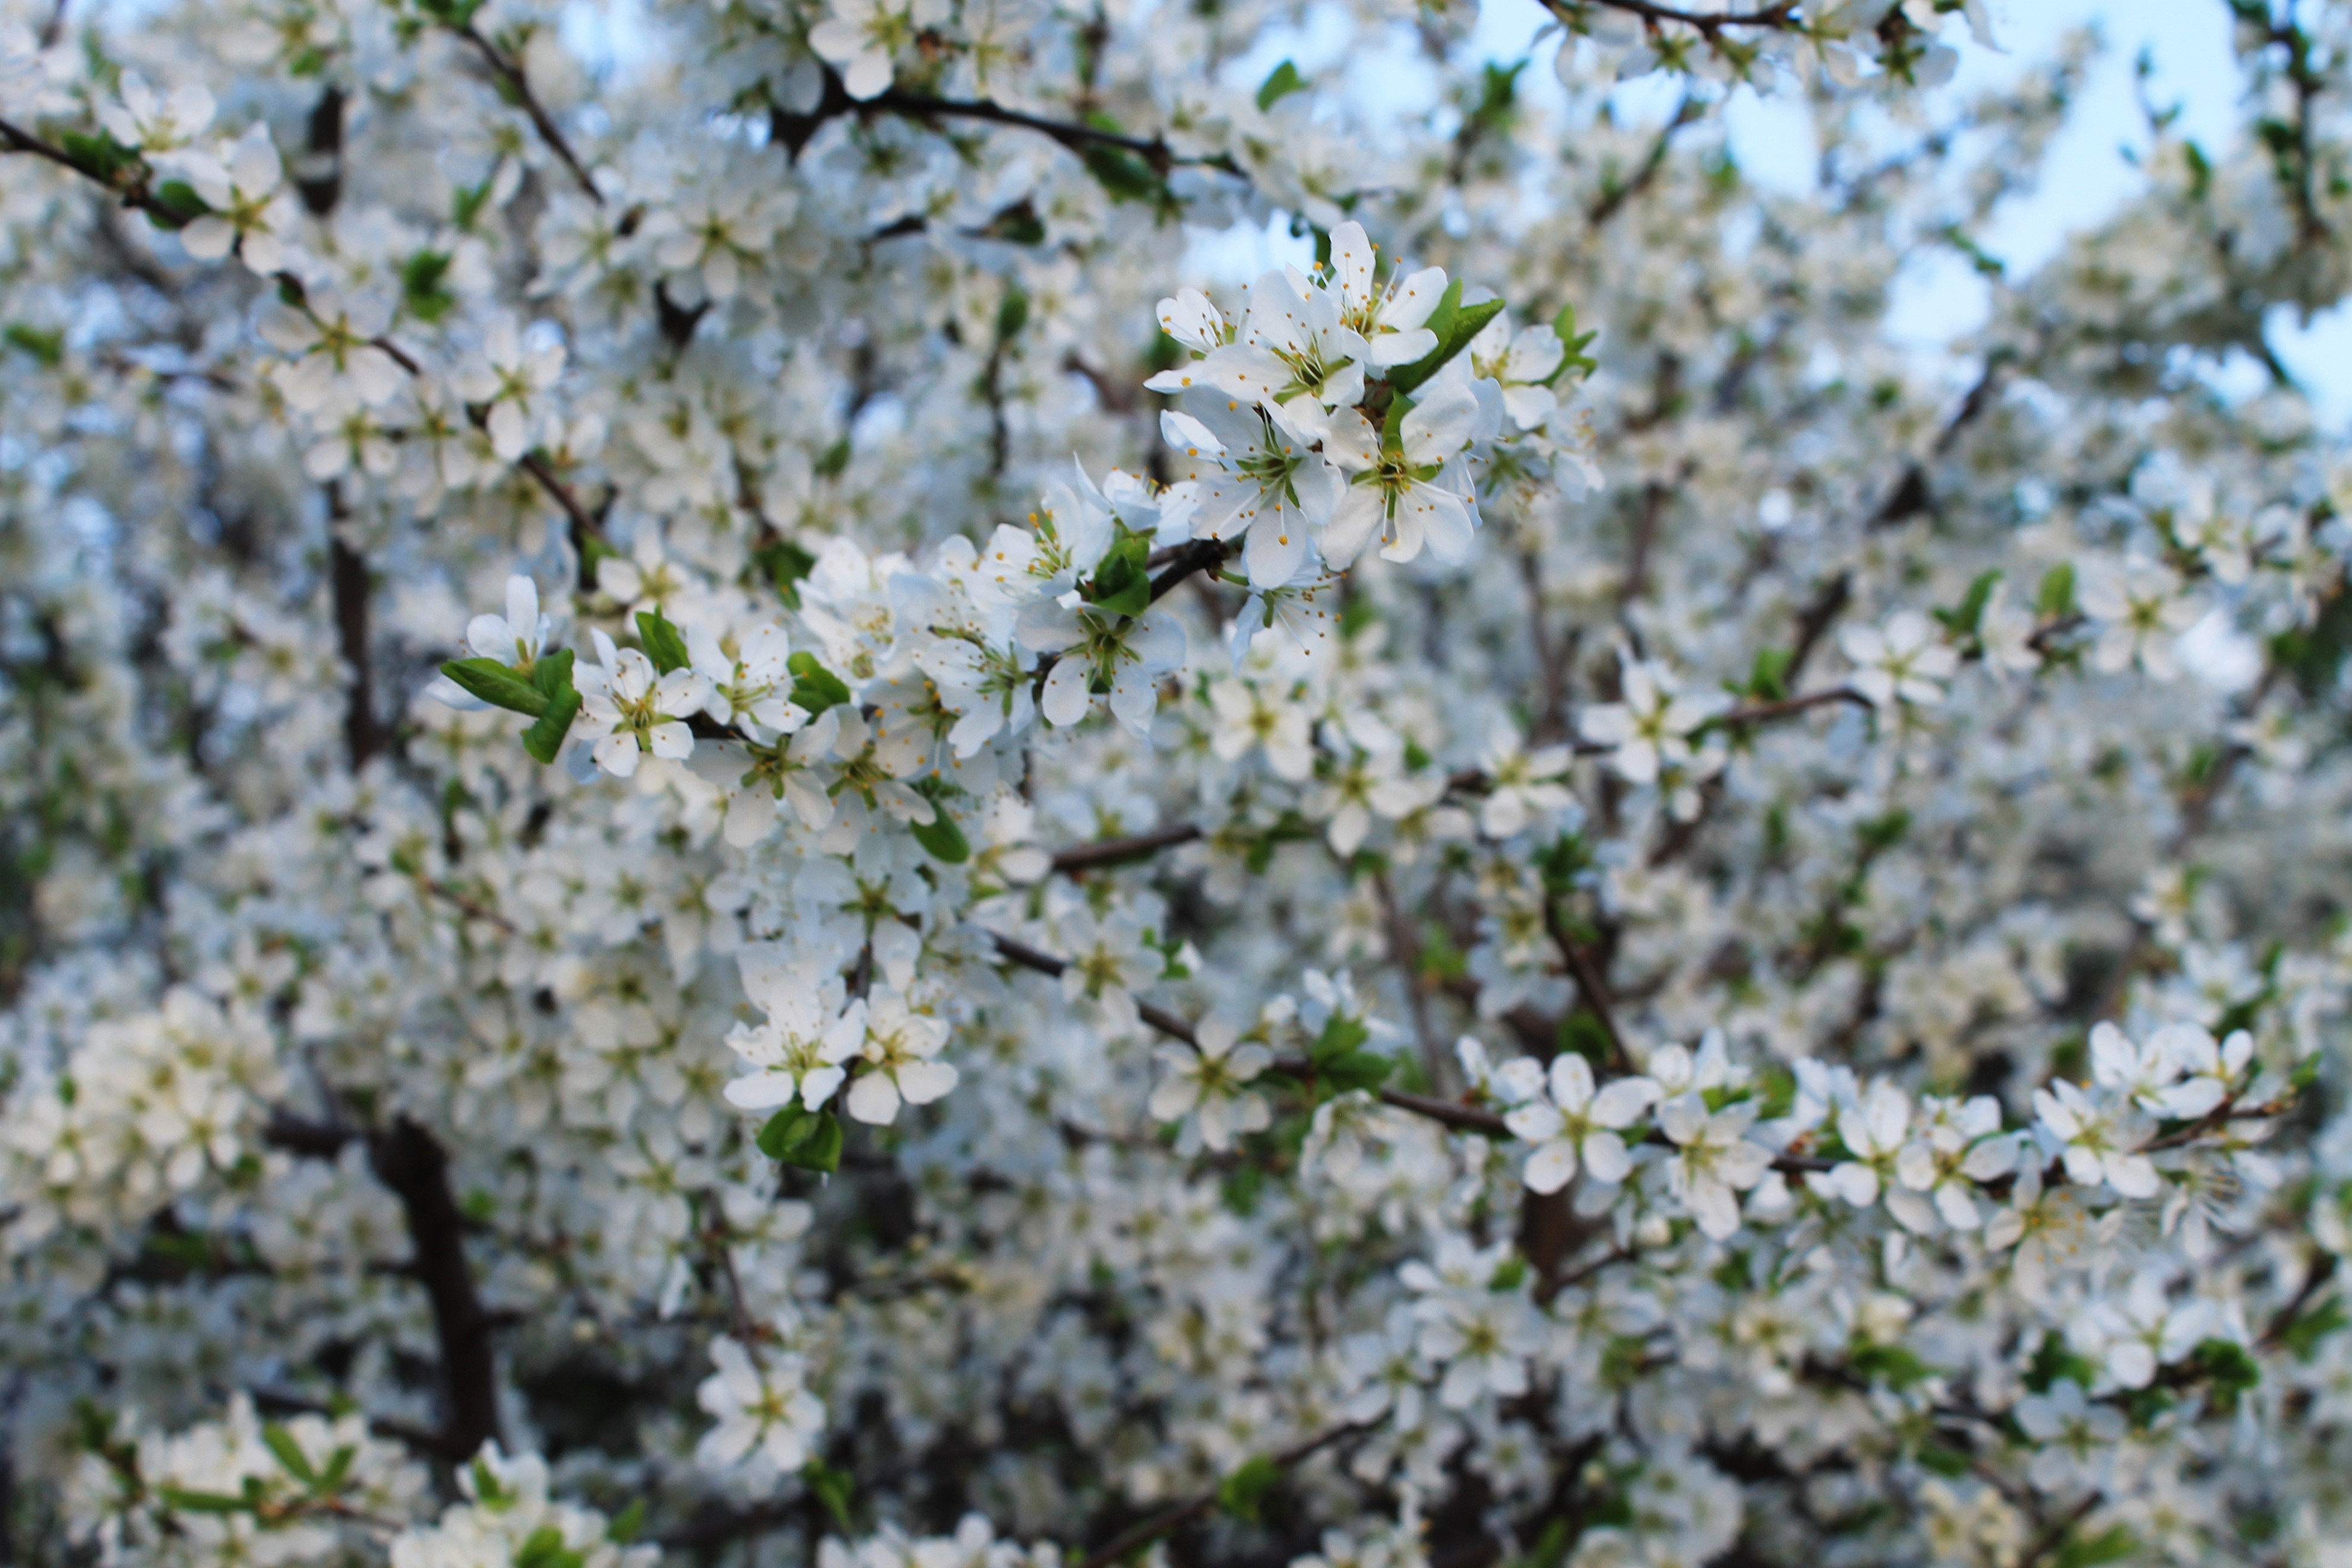
tree, nature, branch, blossom, plant, white, fruit, flower, petal, bloom, floral, food, spring, green, produce, natural, fresh, botany, blooming, garden, flora, season, cherry blossom, background, design, gardening, shrub, prunus spinosa, flowering plant, flowering trees, land plant